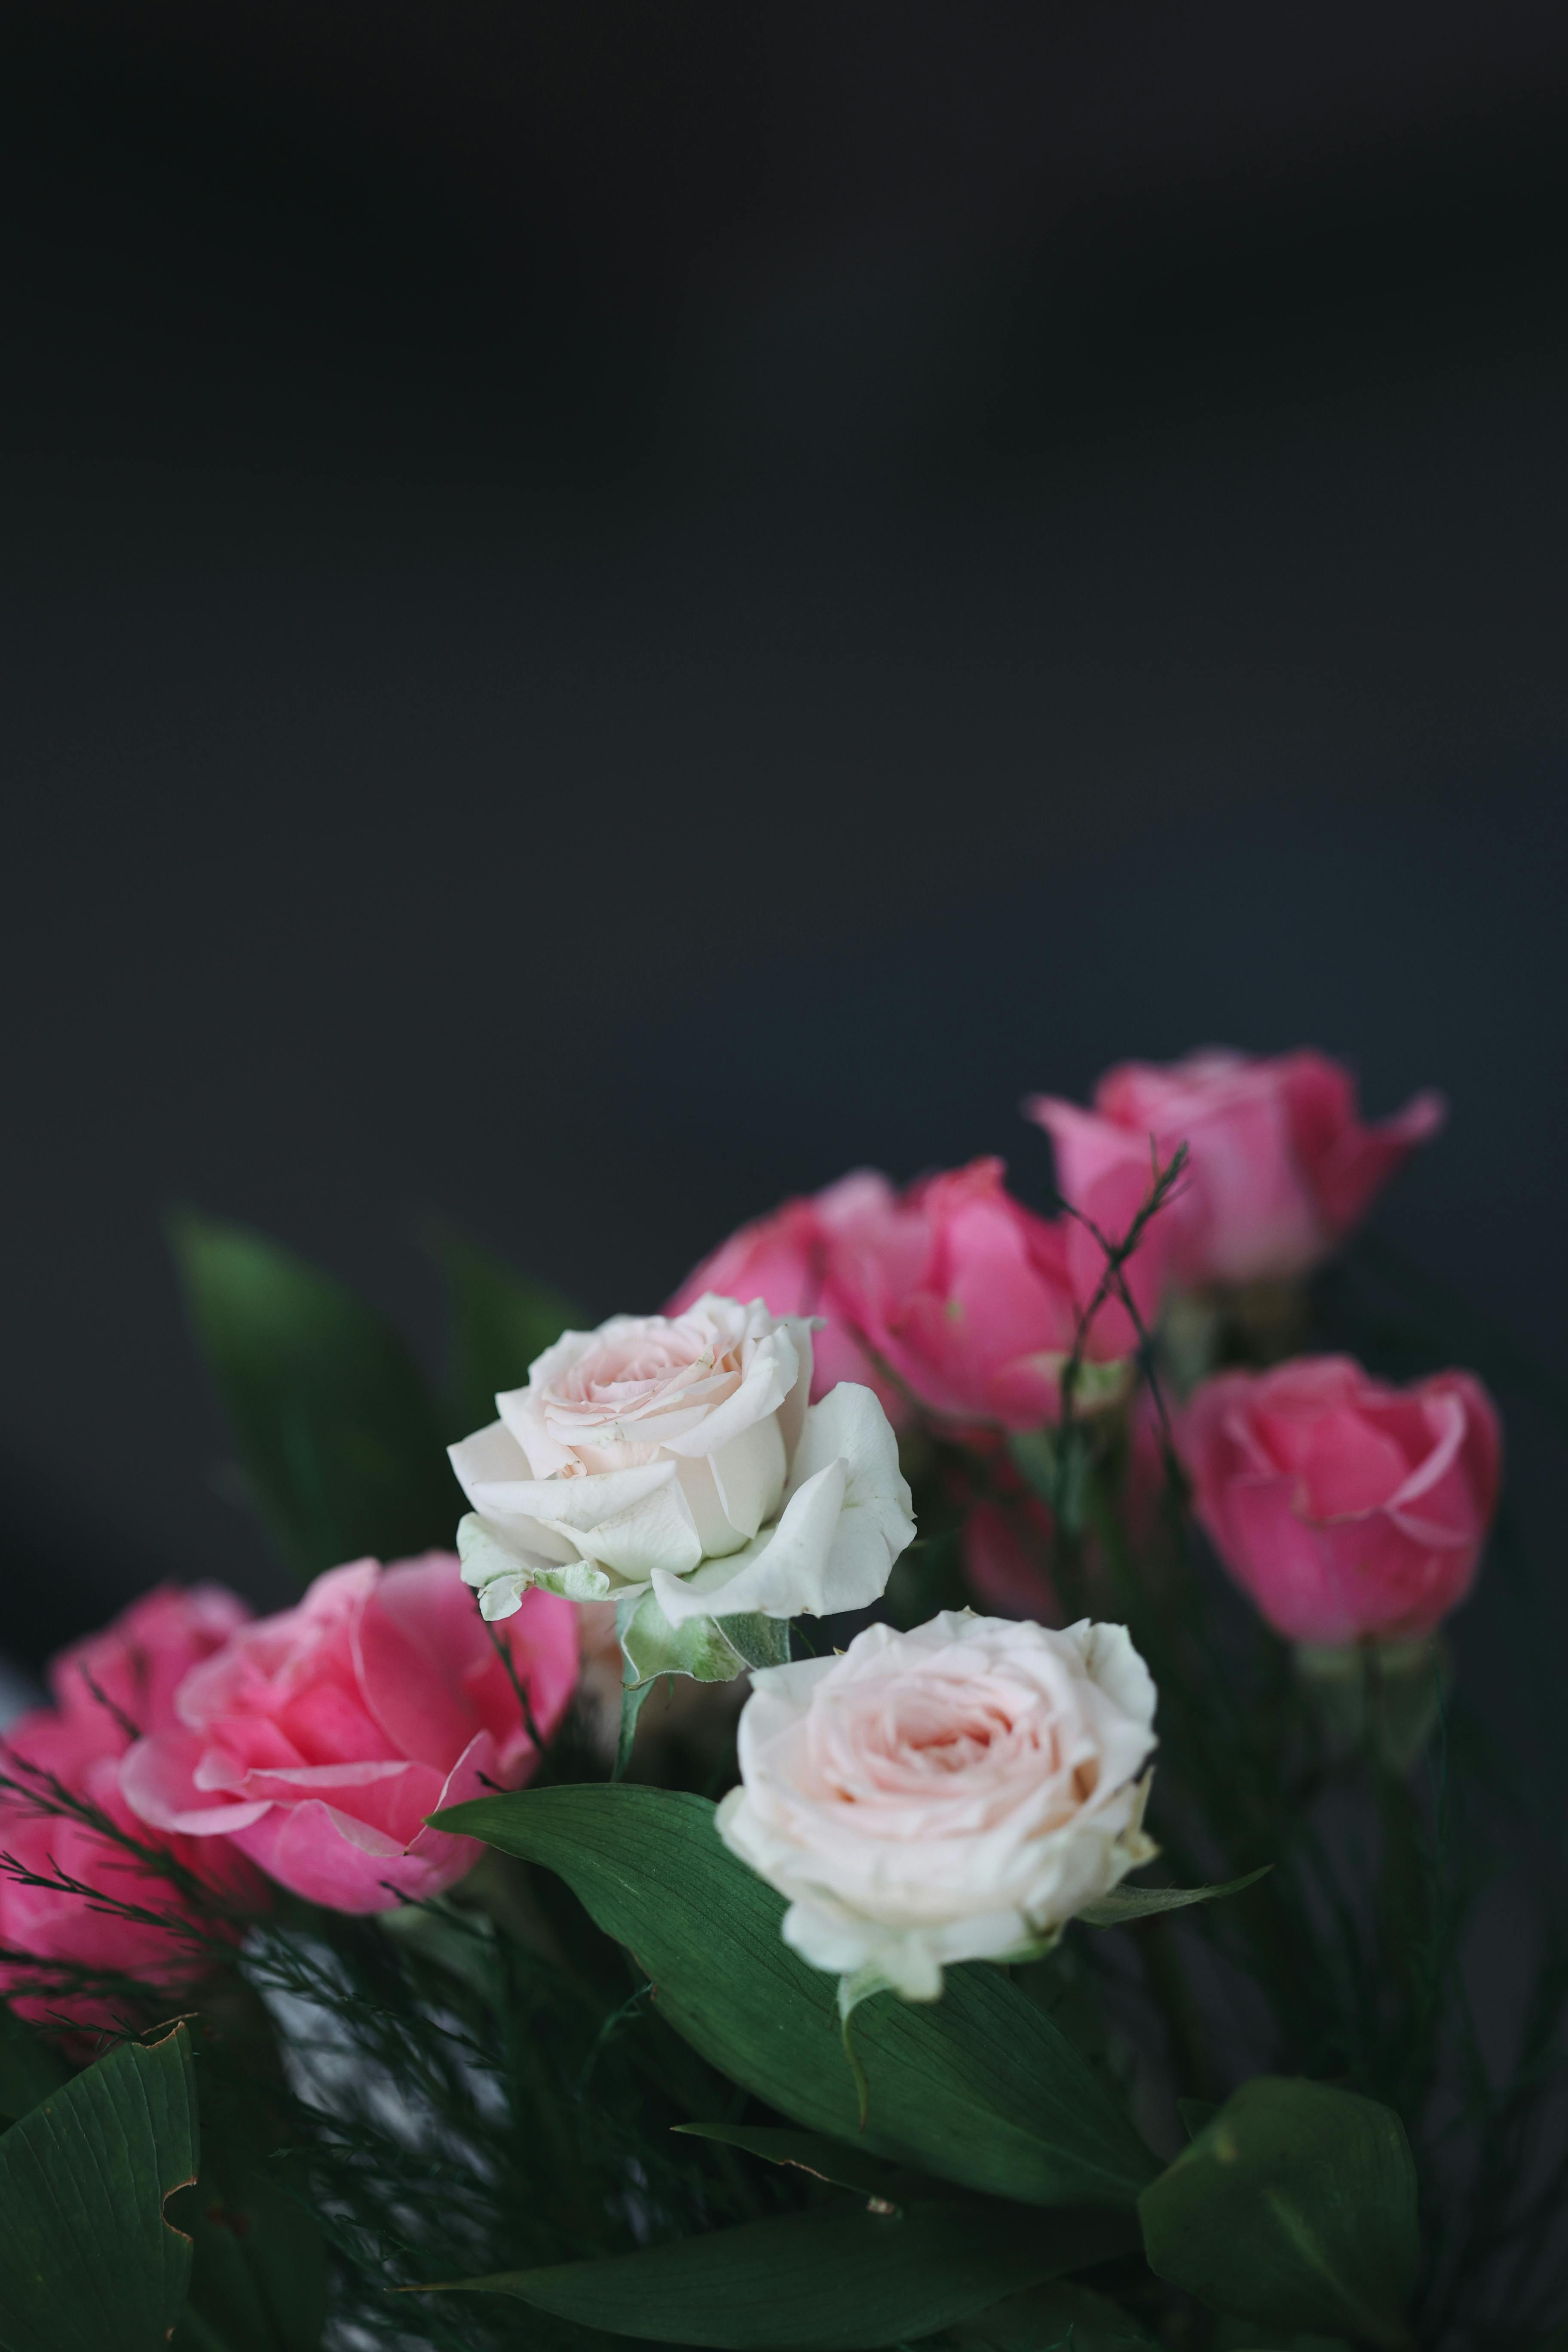
natural, flower, plant, petal, Hybrid tea rose, pink, rose, flower arranging, artificial flower, bouquet, wedding ceremony supply, rosa centifolia, flowering plant, garden roses, rose family, rose order, floribunda, cut flowers, annual plant, close up, centrepiece, floral design, peach, magenta, floristry, event, still life photography, carmine, Pedicel, darkness, herbaceous plant, still life, peony, plant stem, china rose, artwork, macro photography, bud, ikebana, hydrangeaceae, cornales, hydrangea